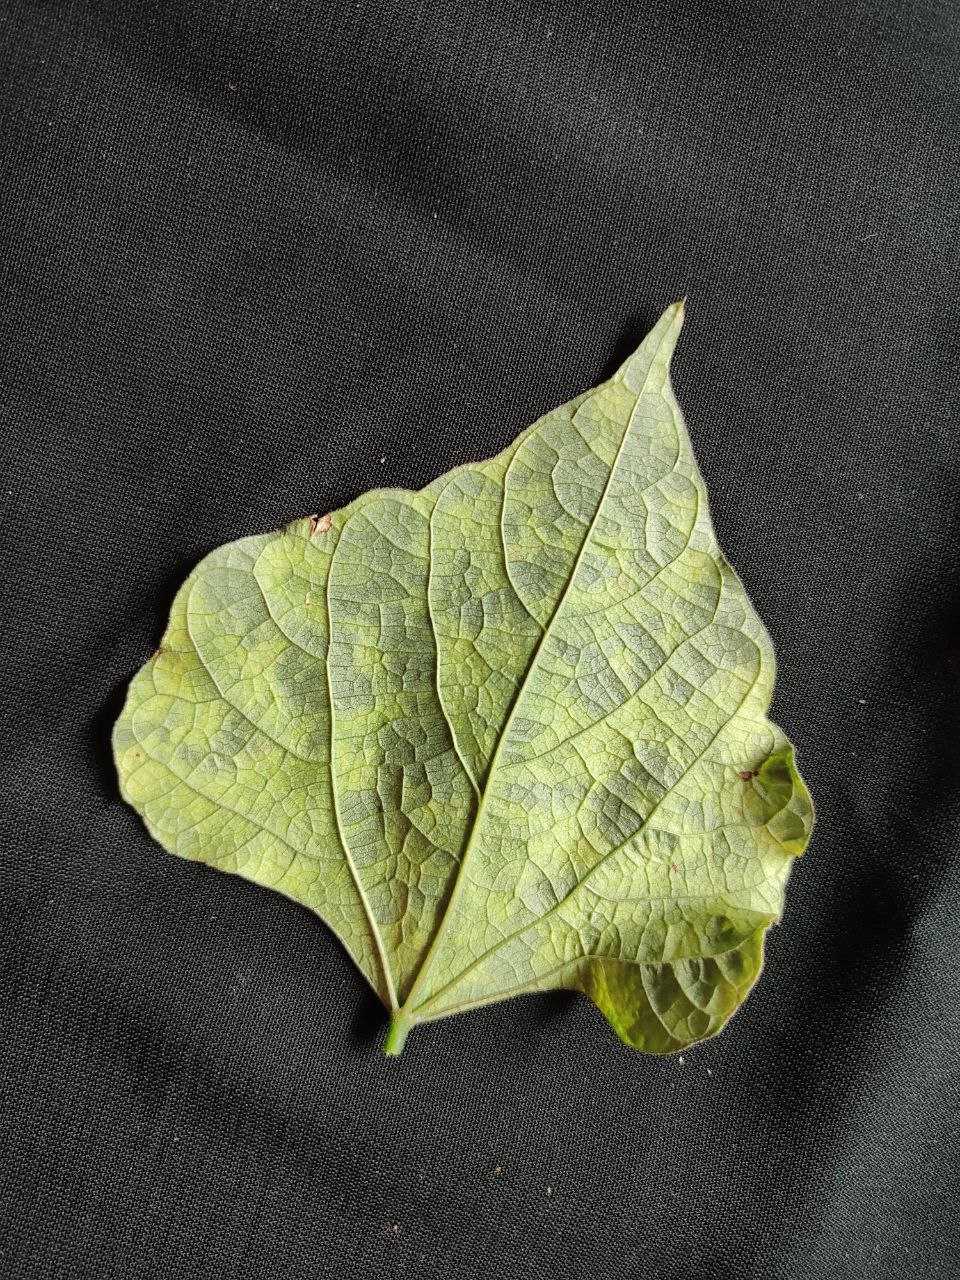
Crop: bean
Leaf condition: Mosaic Virus